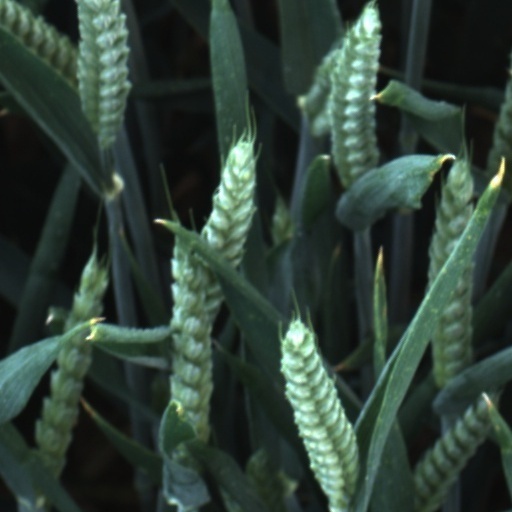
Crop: wheat